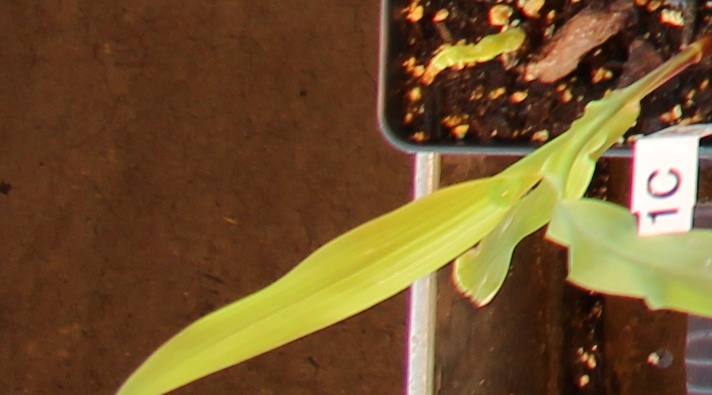
Label: Corn